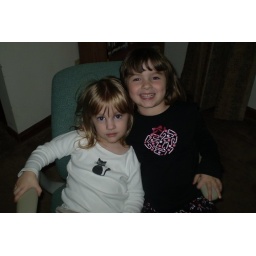
Since most of the toys are packed they've taken to spining in the office chair for entertainment.